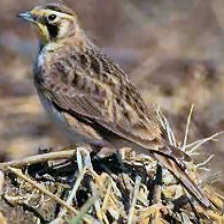
Species: HORNED LARK
Scientific name: EREMOPHILA ALPESTRIS